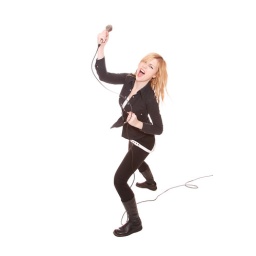
Portrait of female rock singer with microphone in hand